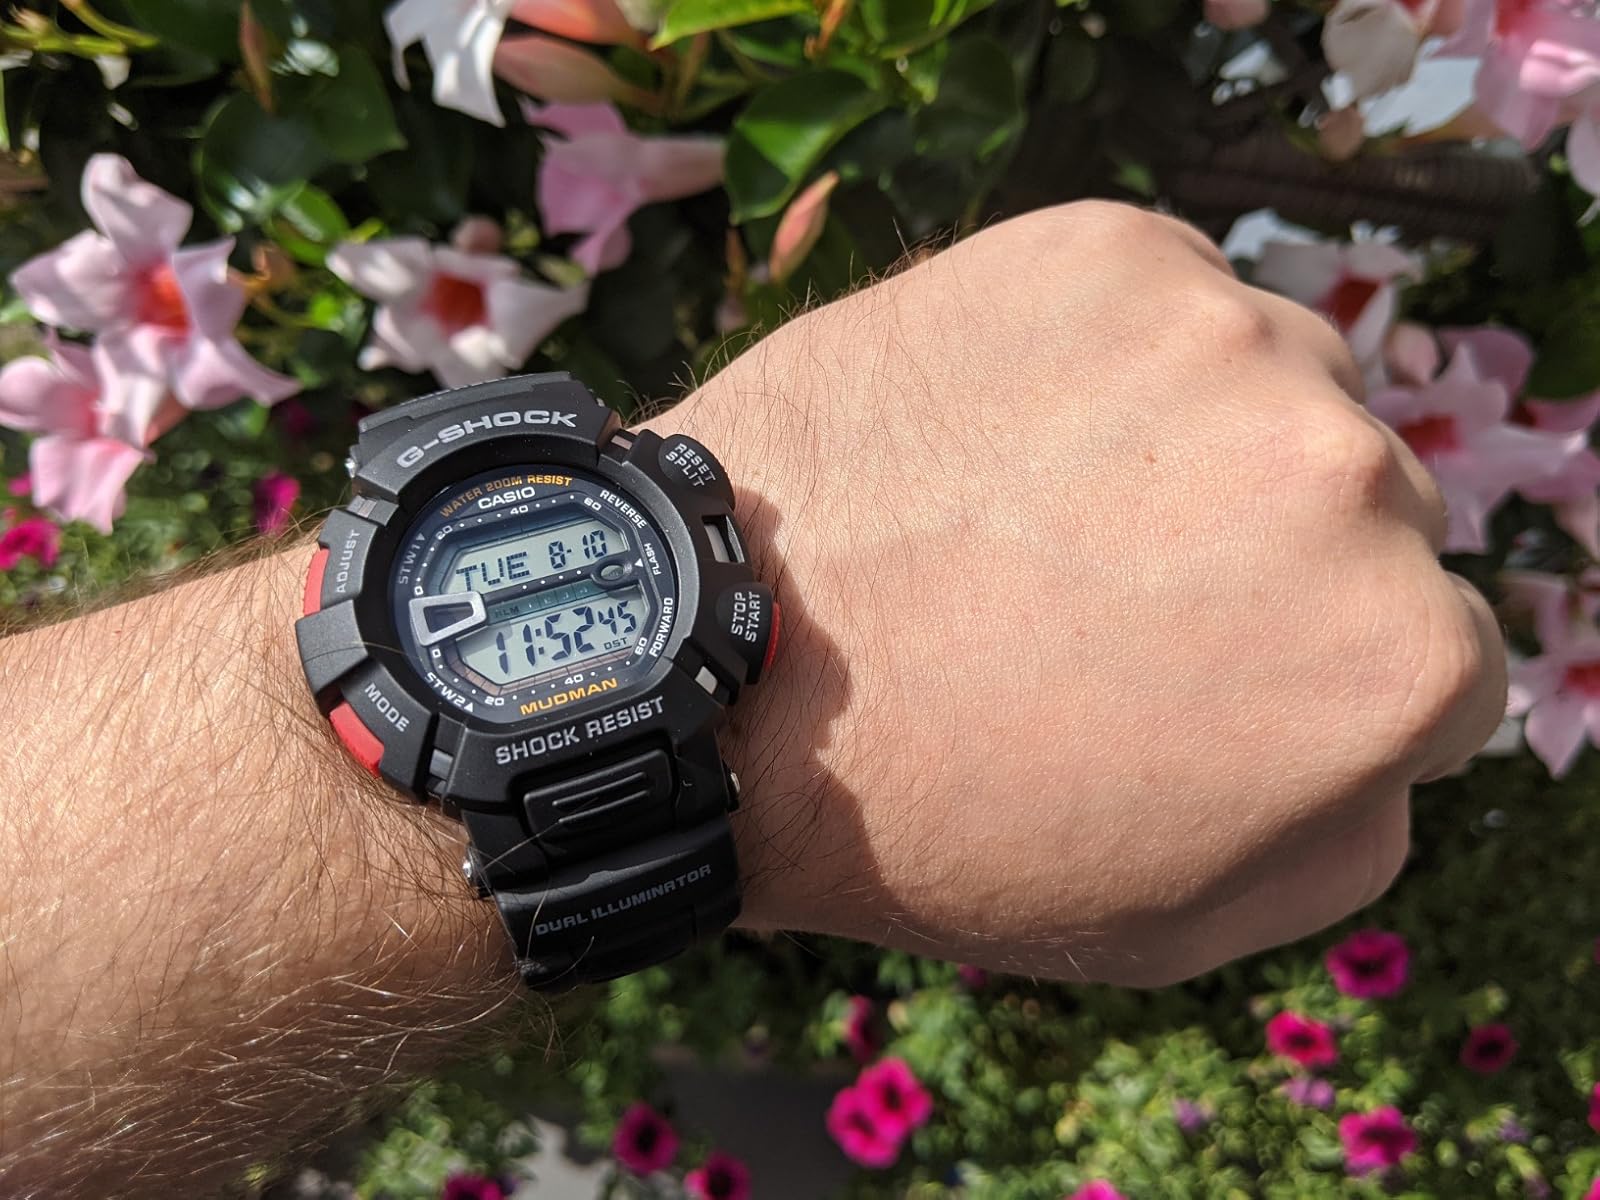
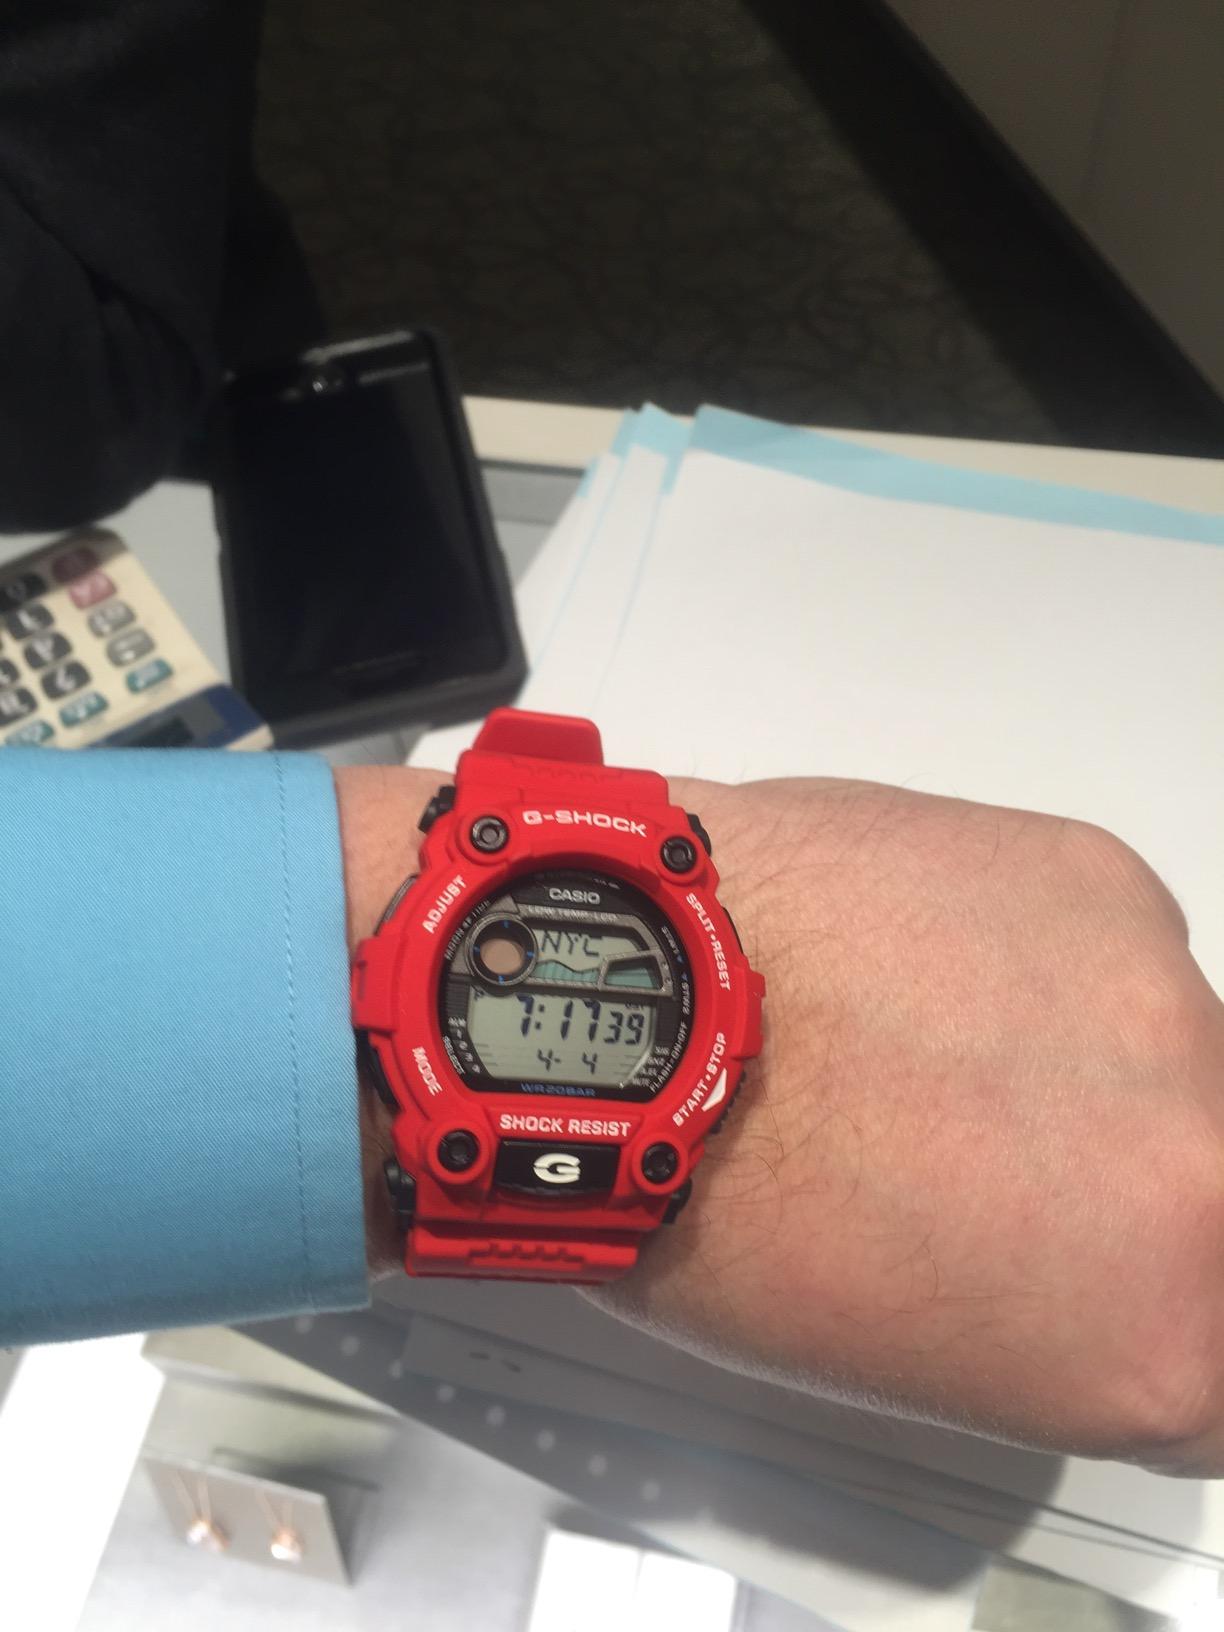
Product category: accessories_watch
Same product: no